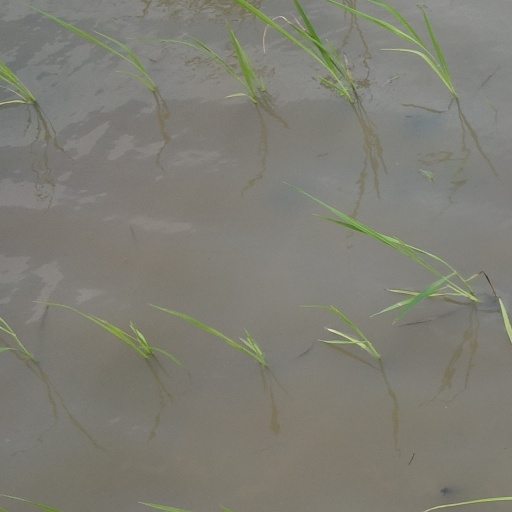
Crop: rice